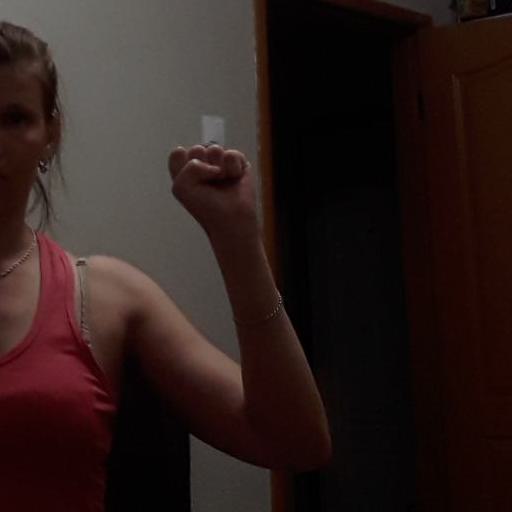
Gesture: fist